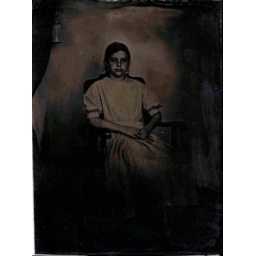
Young girl in chair